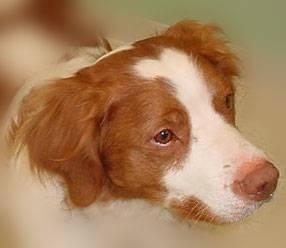
dog